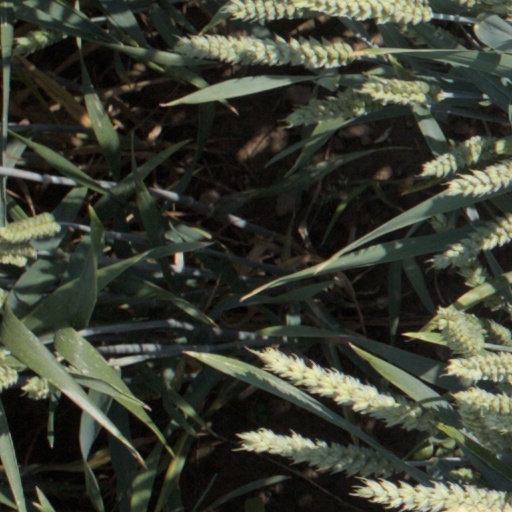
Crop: wheat